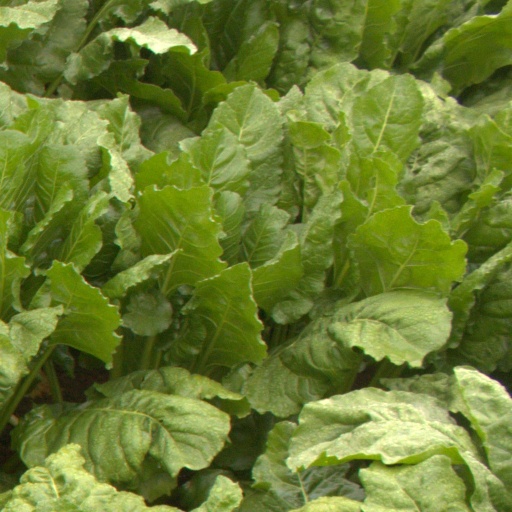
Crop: sugar beet